Human rights in the Maldives

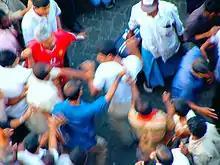
Vigilantes attack a man in Malé after a theft.

Most judges have no formal legal training and are given much leeway in their interpretations of Muslim law.